Arnell Ignacio

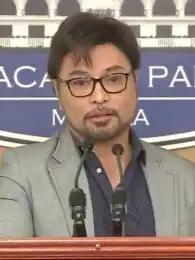
Ignacio in 2019.

Arnaldo Arevalo Ignacio (born March 17, 1964), known professionally as Arnell Ignacio, is a Filipino television personality, actor, singer-songwriter, and public official.